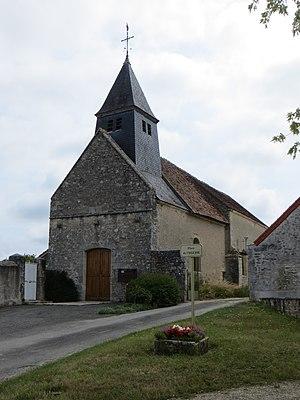
Vue générale de l'église
Arpheuilles est une commune française située dans le département du Cher, en région Centre-Val de Loire.